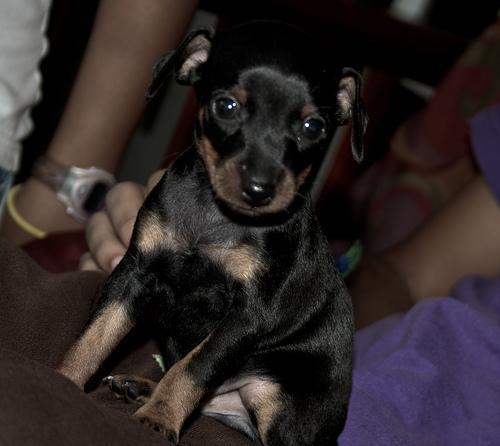
miniature_pinscher